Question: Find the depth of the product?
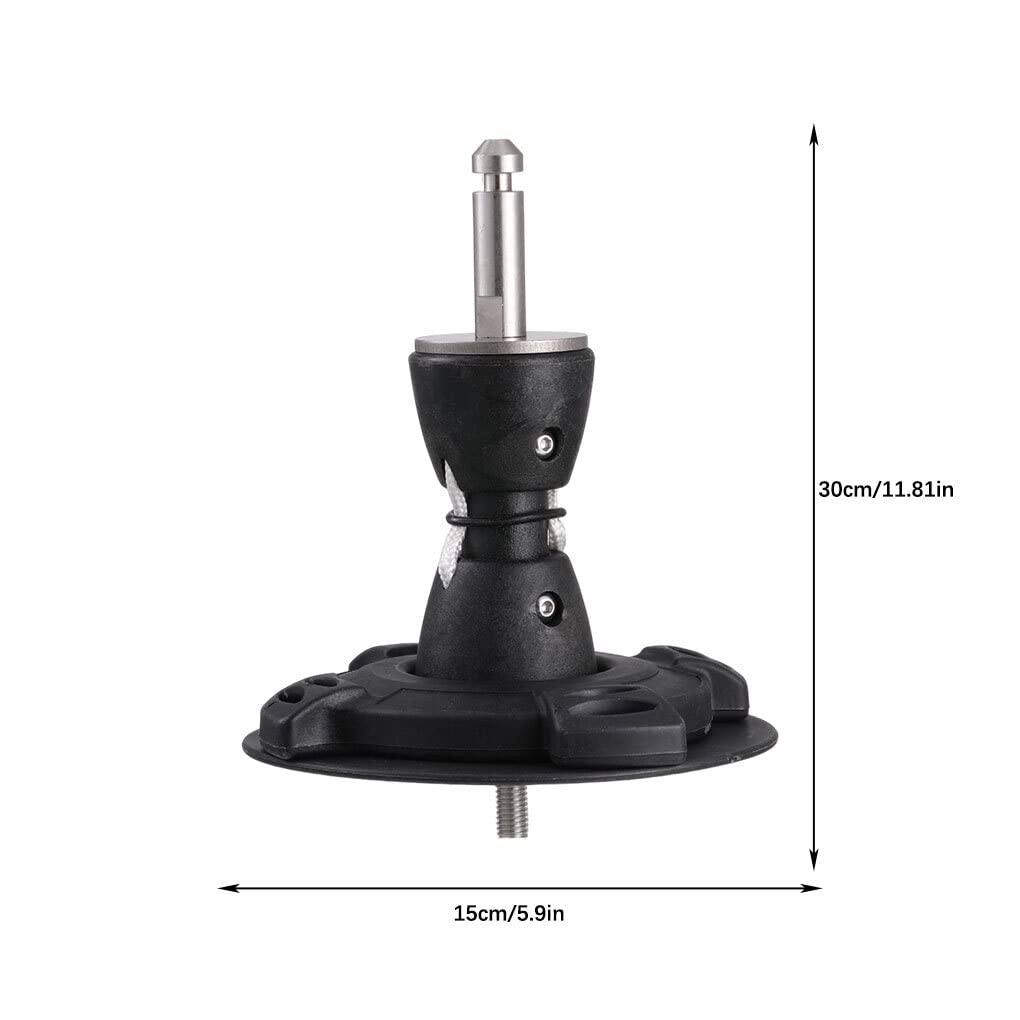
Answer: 30.0 centimetre